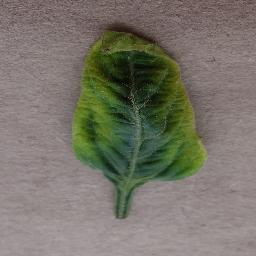
Label: Tomato___Tomato_Yellow_Leaf_Curl_Virus